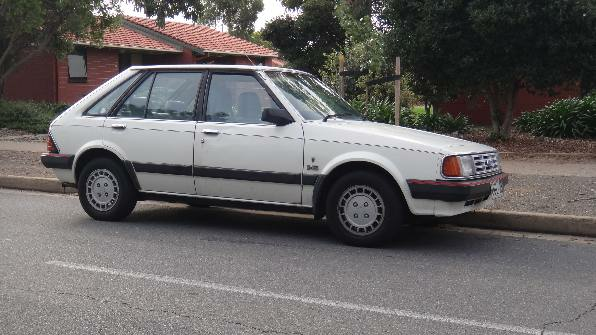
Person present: No